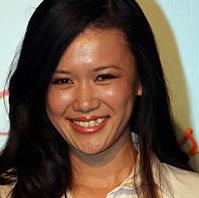
Age: 26